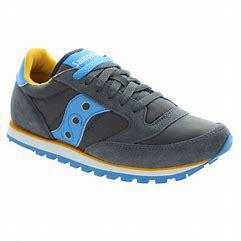
Brand: Saucony
Model: Jazz